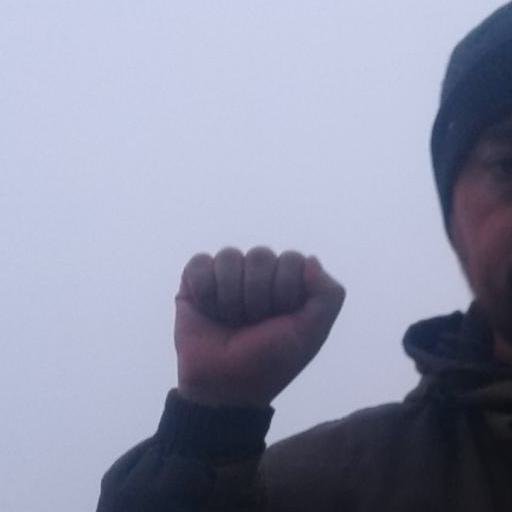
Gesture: fist